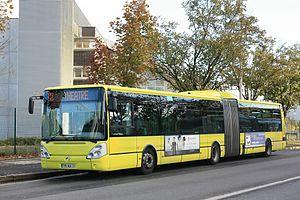
Citélis 18 n°824 du réseau CITURA, Reims (en pause à Faculté de Médecine)